Hazel Path

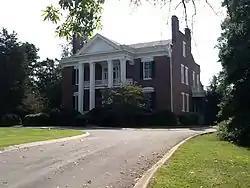

Hazel Path is a historic mansion in Hendersonville, Tennessee, U.S..